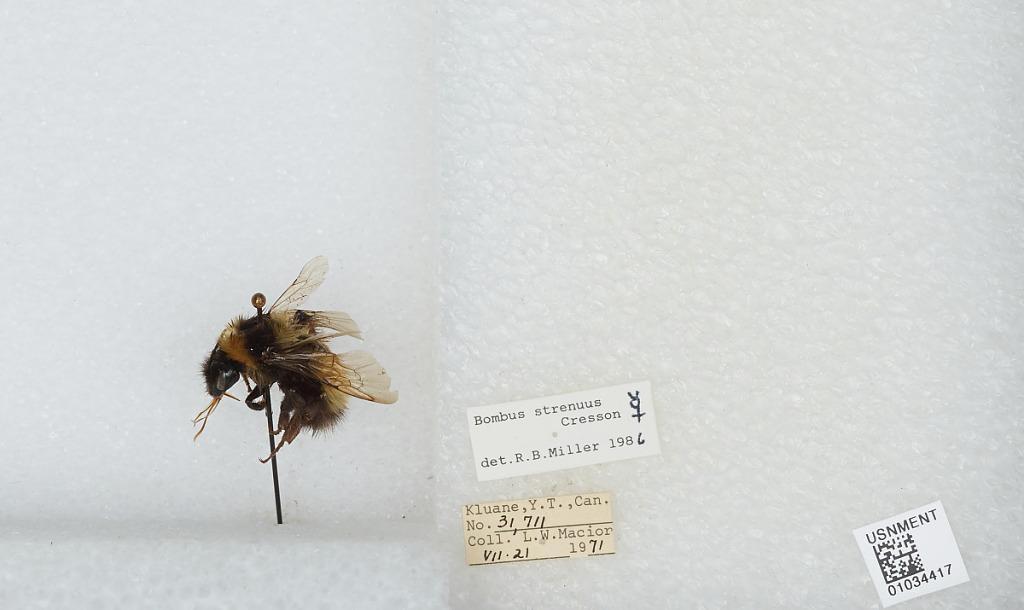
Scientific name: Bombus (Alpinobombus) neoboreus Sladen
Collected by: L. Macior
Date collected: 1971-7-21
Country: Canada
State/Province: Yukon Territory
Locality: Kluane
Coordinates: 60.75, -139.5
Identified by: Miller, R. B.